Upper Burial Ground

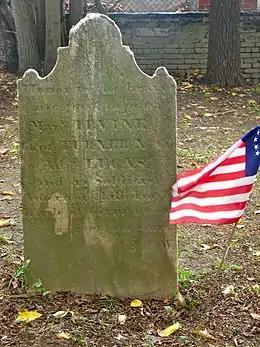
Marker on the presumed site of the mass grave of 58 American soldiers killed in the Battle of Germantown

The Upper Burial Ground is a contributing property of the Colonial Germantown Historic District, which is listed on the National Register of Historic Places.